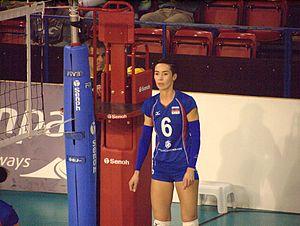
Anna Anatolievna Matienko est une joueuse de volley-ball russe. Elle mesure 1,82 m et joue au poste de passeuse. Elle totalise 31 sélections en équipe de Russie.